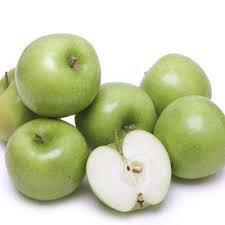
Label: apples